Bank of Upper Canada Building

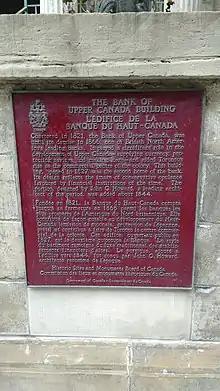
Plaque beside the front steps

The buildings were leased until 1971, when they were closed up – slated for demolition and redevelopment – and fell into decay. In 1978, a fire destroyed much of the roof, but by then the site had been declared a National Historic Site and an Ontario listed heritage building, and it had attracted the attention of lawyer Sheldon J. Godfrey and his wife Judith. The couple purchased the three buildings and supervised their restoration to completion in 1982. The building, along with the former college, is used today for commercial office space. As of October 2013, the property was being used by tech firm Myplanet, among others.